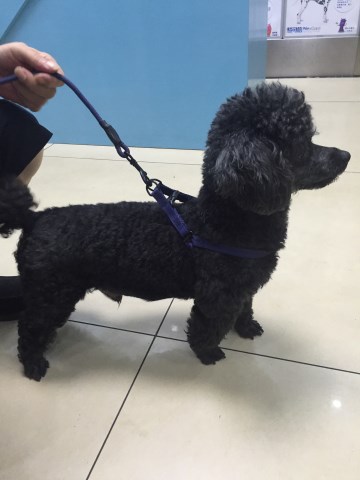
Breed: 2925-n000114-toy_poodle